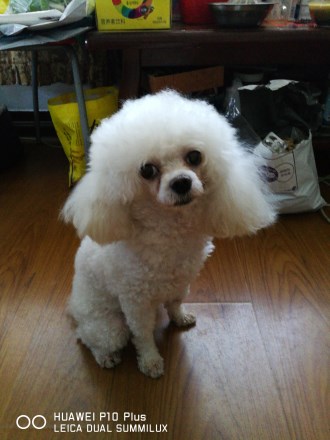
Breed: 3083-n000117-Bichon_Frise